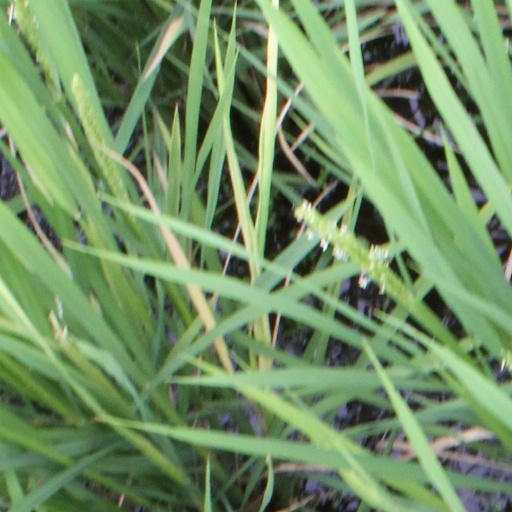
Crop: rice